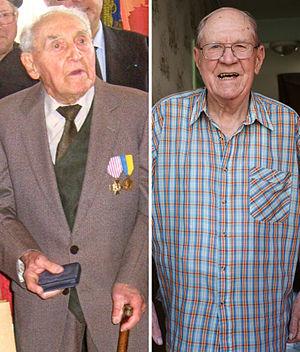
Maurice Neveu, dernier président national de l'Amicale des anciens du 32e RI et 232e RI, avant la dissolution de celle-ci en juin 2012. Il en était membre depuis 32 ans. Décédé à 93 ans à Tours (Saint-Cyr-sur-Loire) en décembre 2012. Ici recevant la médaille de sa ville un mois avant sa disparition. Ayant devancé l'appel, il part avec le 32e RI en 1939, combat près de la Ligne Maginot et en Sarre comme mitrailleur de seconde classe. Julien Loyau, membre de l'Amicale, photographié à Tours (Saint-Cyr-sur-Loire) à son domicile à plus de 96 ans. Engagé à 18 ans au 32e RI, participe à l'intervention en Espagne en 1939 et combat ensuite dans la Sarre jusqu'à la ligne Siegfried, participe à capturer un ennemi, préférant être promu que décoré pour ce fait d'armes, fait prisonnier lui-même et envoyé en Allemagne, il s'évade au bout de 5 ans pour se rendre aux américains plutôt qu'aux russes, fera un carrière militaire, d'abord comme sous-officier jusqu'à 55 ans, puis comme commis administratif, après concours, dans l'intendance jusqu'à 65 ans. Médaillé militaire et décoré de l'Ordre National du mérite, ses amis espèrent pour lui qu'il reçoive enfin la Légion d'Honneur.
Le 32ᵉ régiment d'infanterie est un régiment d'infanterie de l'Armée de terre française créé sous la Révolution à partir du régiment de Bassigny, un régiment français d'Ancien Régime, définitivement dissous en 1985.